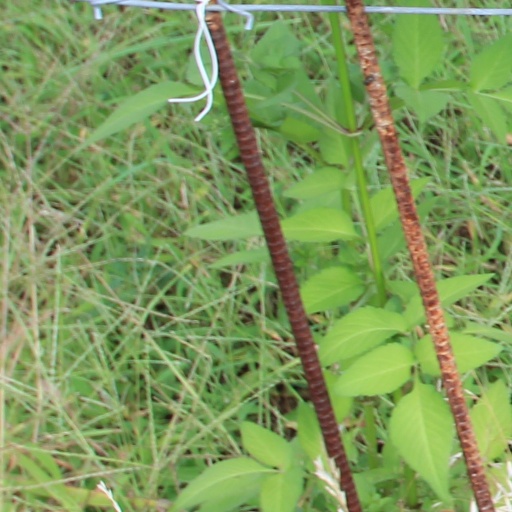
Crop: grape